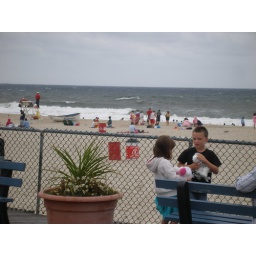
The under tow drown a 16 year old boy last week so there was no swimming allowed.